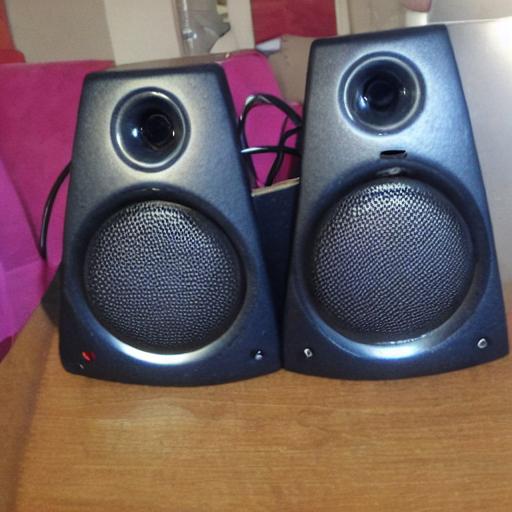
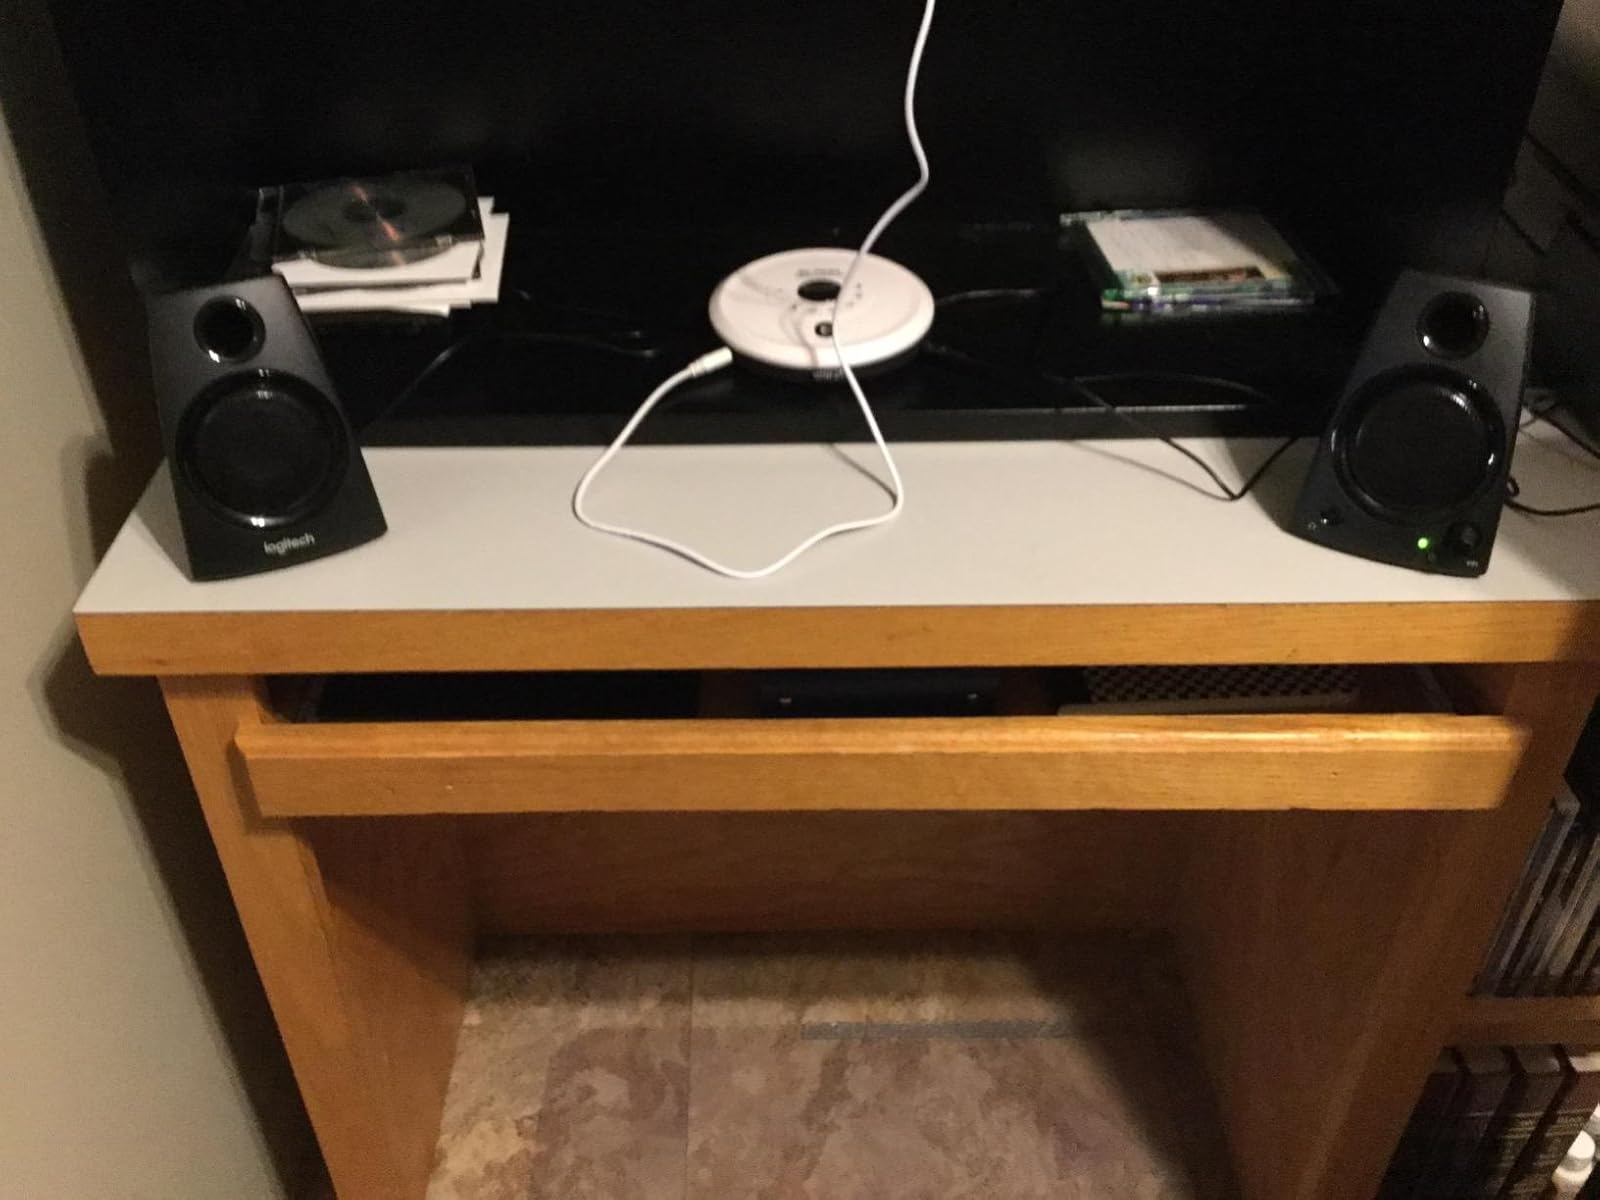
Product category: speaker
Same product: no